Vytautas Alantas

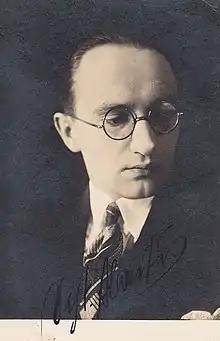
Photo of Alantas in 1931 with his signature

Vytautas Alantas (born Vytautas Benjaminas Jakševičius, 18 June 1902 – 24 April 1990) was a Lithuanian writer, journalist, and political ideologue. Educated in France, Alantas worked as a journalist of the Lithuanian news agency ELTA and chief editor of the official daily "Lietuvos aidas". Alantas was one of the leaders of Young Tautininkai, an organization of radical young members of the Lithuanian Nationalist Union in the late 1930s – this movement is also known as "Vairininkai" after the political magazine "Vairas". A sympathizer with national socialism, Alantas is considered to be one of the chief ideologues of totalitarian nationalism in interwar Lithuania. During the Nazi occupation of Lithuania, he participated in the Lithuanian Activist Front (LAF) and later emigrated to the United States where he dedicated his life to literary work. He was a prolific writer and published seven collections of short stories, six novels, fifteen plays, four non-fiction books, and one poetry collection. His writings primarily deal with patriotic themes and topics.